Runcinated tesseracts

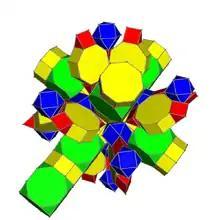
Net

The runcitruncated tesseract, runcicantellated 16-cell, or prismatorhombated hexadecachoron is bounded by 80 cells: 8 truncated cubes, 16 cuboctahedra, 24 octagonal prisms, and 32 triangular prisms.